El Paso, Texas

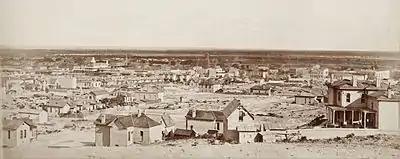

El Paso remained the largest settlement in New Mexico as part of the Republic of Mexico until its cession to the U.S. in 1848, when the Treaty of Guadalupe Hidalgo specified the border was to run north of El Paso De Norte around the Ciudad Juárez Cathedral which became part of the state of Chihuahua.